Christkindelsmärik, Strasbourg

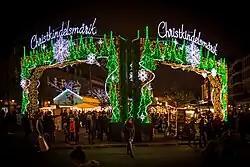
Christkindelsmärik in Place Broglie

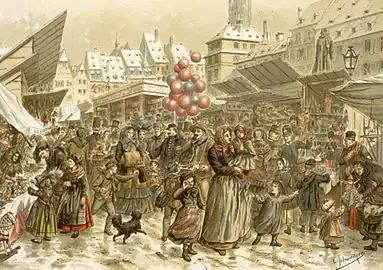
Depiction of the market in place Kléber in 1859 by

Christkindelsmärik (Alsatian dialect meaning "Market of the Christ Child") is a Christmas market held annually in Strasbourg, France, on the Grande Île, near Strasbourg Cathedral and the Place Kléber. It draws in approximately 2 million visitors each year and since the arrival of TGV service in Strasbourg in 2007, the number of visitors has been on the rise. Hotels can be booked a year in advance and some receive between 15 and 17% of their yearly income thanks to the Christkindelsmärik's visitors. It is considered one of the most famous Christmas markets throughout Europe. It is estimated that the city benefits of a 16 million Euros profit from this 38-day-long tradition. It is mostly famous for its fragrance of mulled wine.